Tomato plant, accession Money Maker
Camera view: vertical (180 deg); turntable rotation: 60 degrees
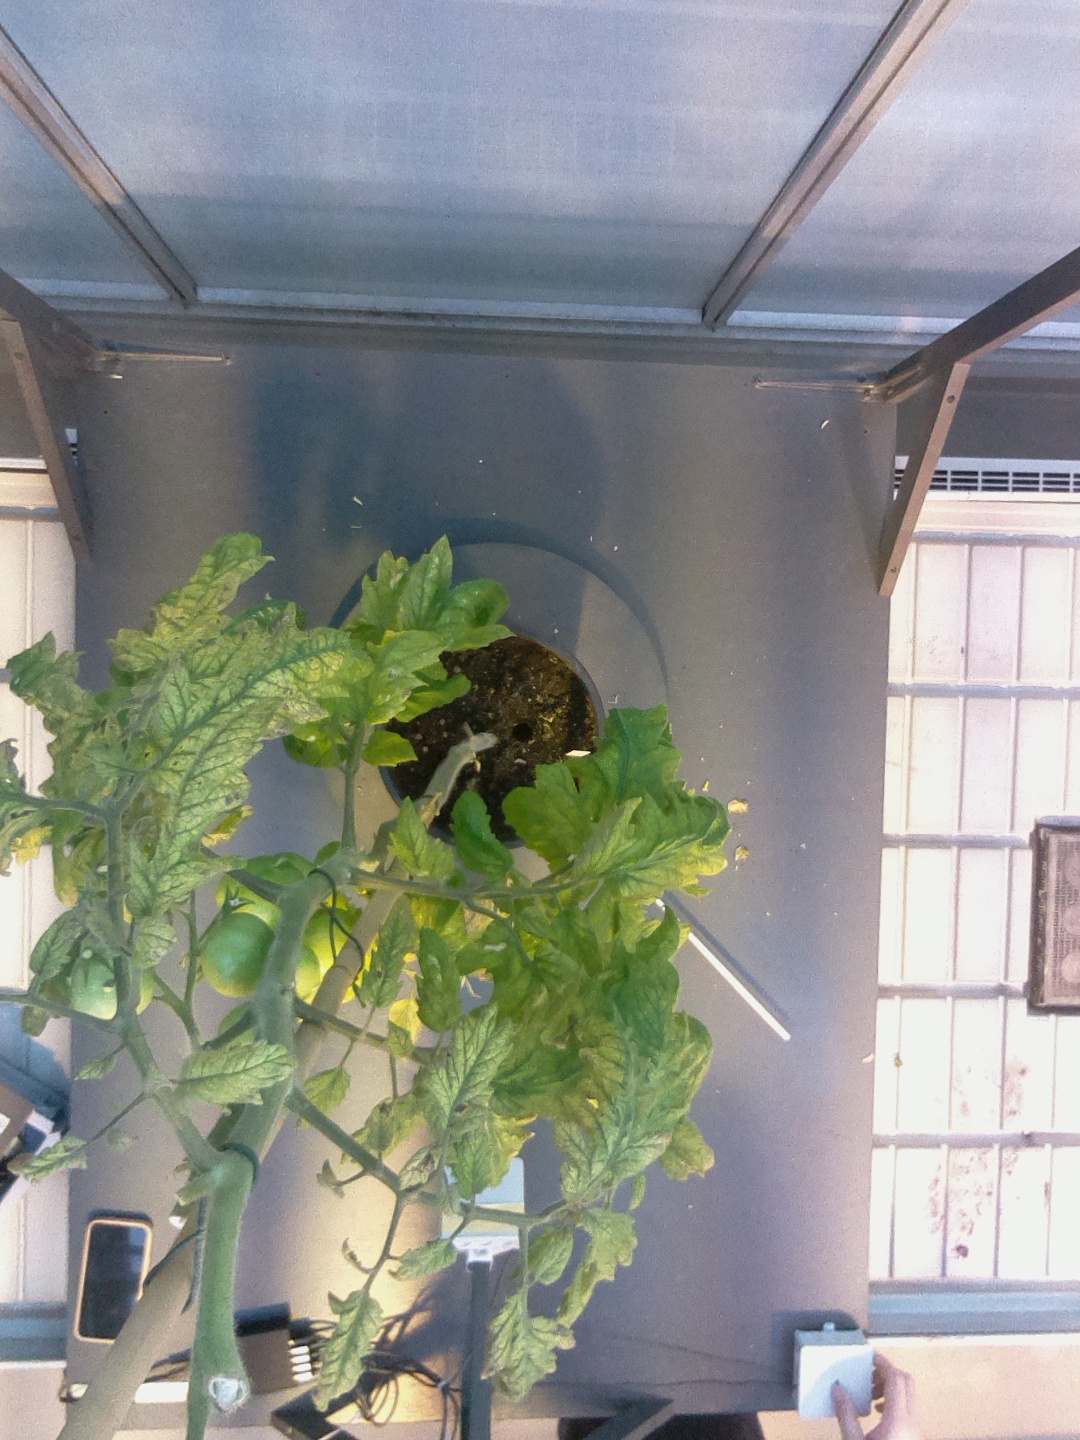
BBCH growth stage 79: 90% -100% of final fruit size